Social class in the United Kingdom

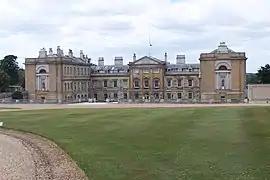
Woburn Abbey, family seat of the Duke of Bedford

The British lower middle class, when described historically, primarily consisted of office workers: when describing class segregation of housing in the Nottingham of 1901, clerks, bookkeepers, estate agents and teachers are described as having been lower middle class. Researchers today sometimes equate NRS social grade C1, "Supervisory, clerical and junior managerial, administrative and professional", with "lower middle class".